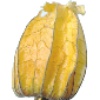
Label: Physalis with Husk 1